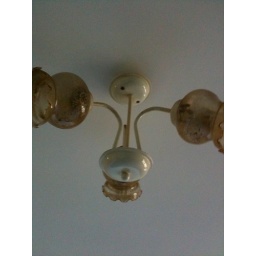
The sink in the bathroom is dirty